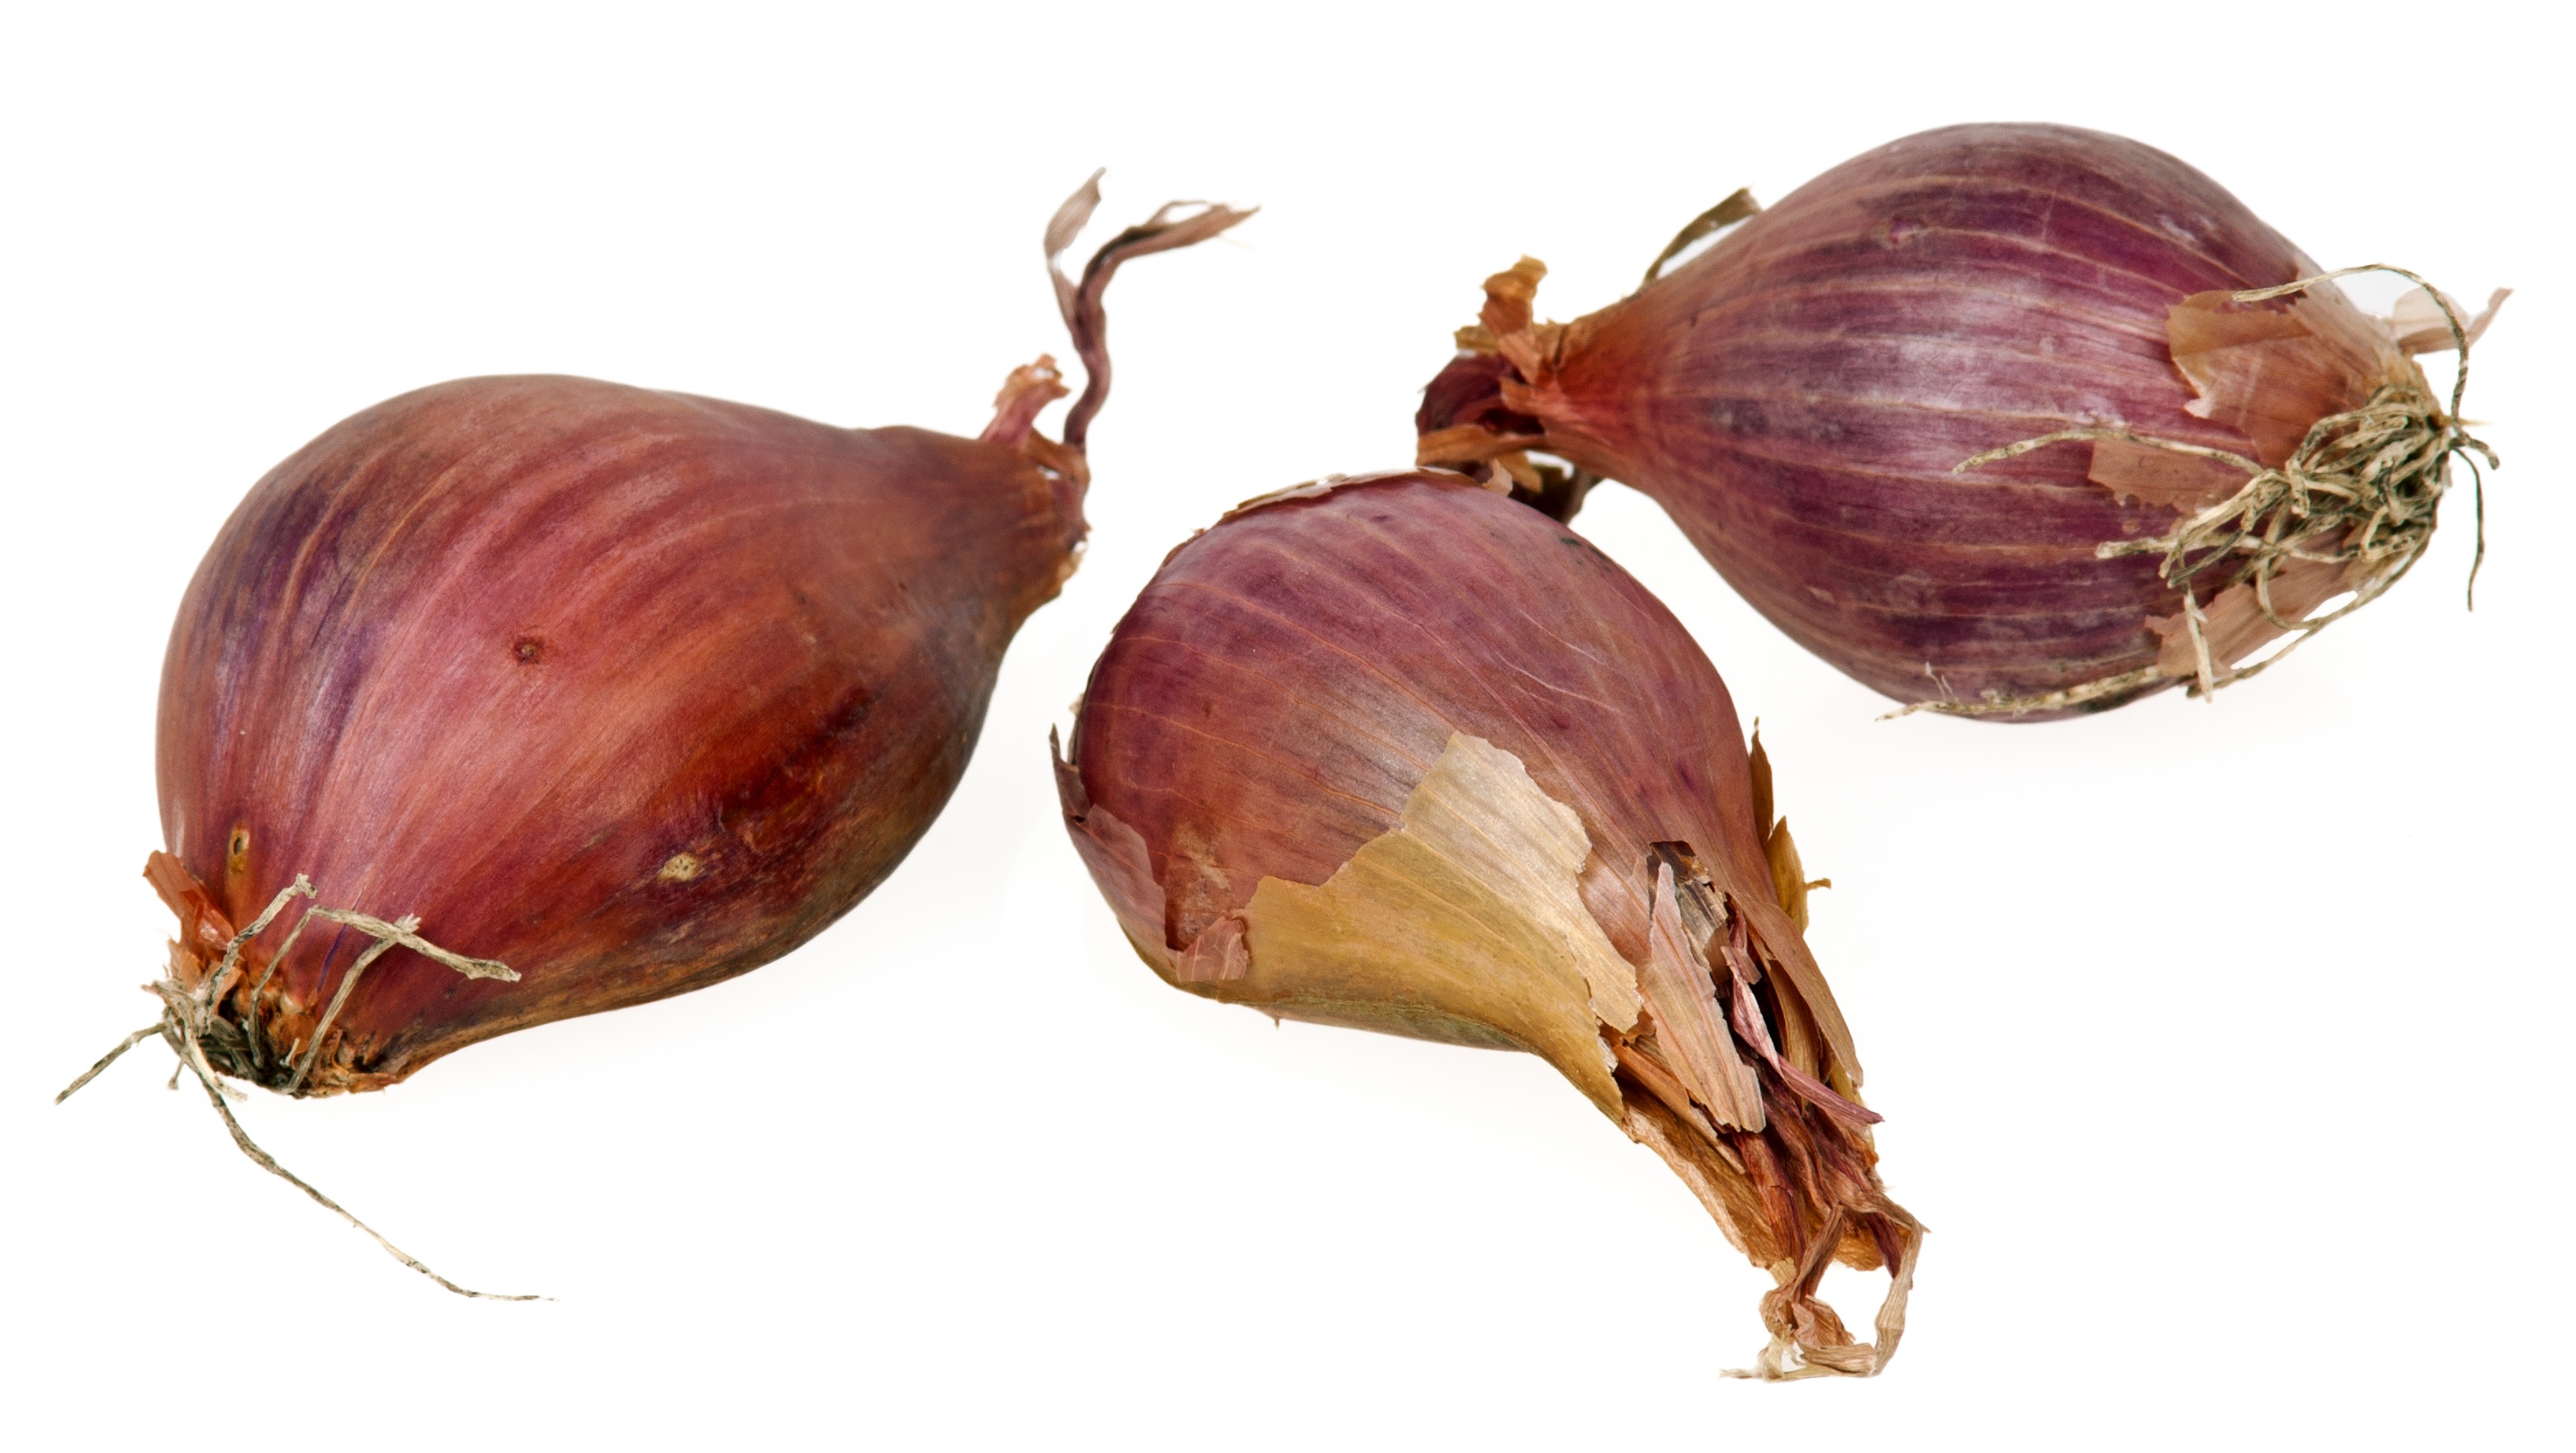
plant, food, cooking, produce, vegetable, healthy, eat, onion, vegetables, diet, vitamins, ingredients, shallots, whole, flowering plant, shallot, land plant, onion genus